Alice Ayres

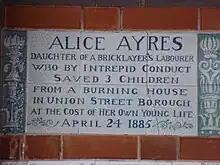
A tablet formed of six standard sized tiles, bordered by green flowers in the style of the Arts and Crafts movement, with an inscription in green capital letters on a white background

Shortly after the fire it was decided to erect a monument to Ayres, to be funded by public subscription, and by August 1885 the fund had raised over £100 (about £ as of ). On 1885 work began on the memorial. The monument was erected above her grave in Isleworth Cemetery, and was of an Egyptian design inspired by Cleopatra's Needle, which had been raised in central London in 1878. It took the form of a solid red granite obelisk, and is still today the tallest grave marker in the cemetery. On the front of the obelisk is inscribed: